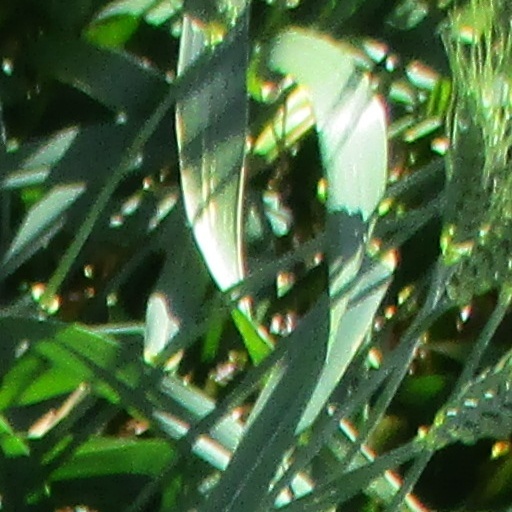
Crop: wheat